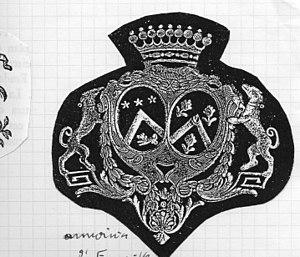
Armes du pdt Rolland d'Erceville
Barthélemy-Gabriel Rolland de Chambaudoin d'Erceville, né le 18 août 1730 et mort le 20 avril 1794, est un magistrat et écrivain français.